USS Arizona Memorial

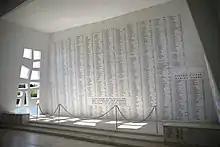
"To the Memory of the Gallant Men Here Entombed and their shipmates who gave their lives in action on December 7, 1941, on the U.S.S. Arizona" — inscription in marble with the names of "Arizona"s honored dead

The national memorial has three main parts: entry, assembly room, and shrine. The central assembly room features seven large open windows on either wall and ceiling, to commemorate the date of the attack. There are rumors that the 21 windows symbolically represent a 21-gun salute or 21 Marines standing at eternal parade rest over the tomb of the fallen, but guides at the site have confirmed that this was not the architect's intention. The memorial also has an opening in the floor overlooking the sunken decks. It is from this opening that visitors can pay their respects by tossing flowers in honor of the fallen sailors. In the past, leis were tossed in the water, but because string from leis poses a hazard to sea life, leis now are placed on guardrails in front of the names of the fallen.